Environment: real
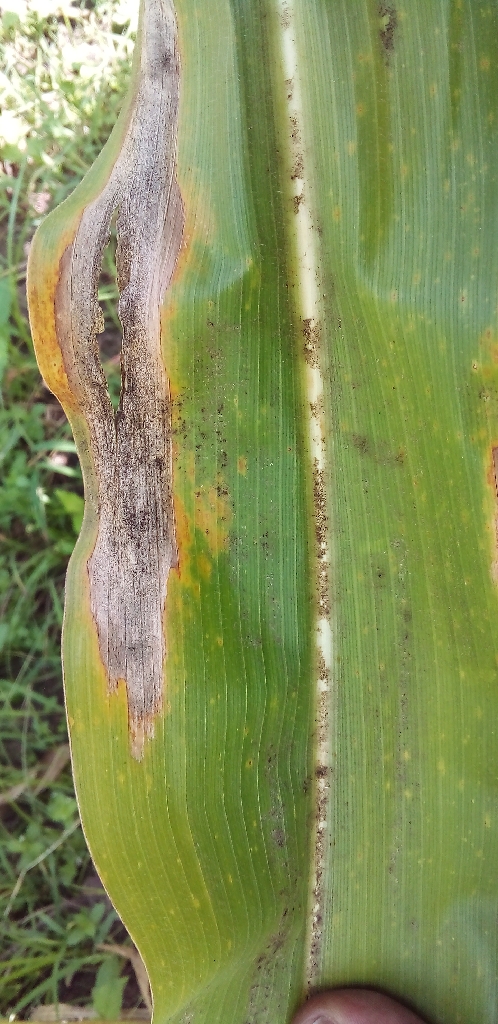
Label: northern_corn_leaf_blight